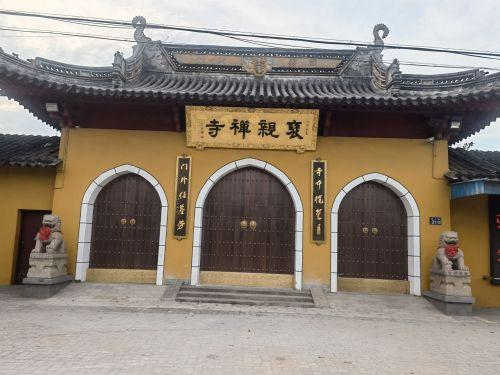
地标名称：褒亲禅寺
所在城市：苏州市·常熟市